1956 Treason Trial

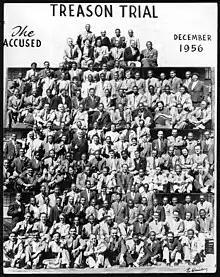
Group photo of the defendants of the trial

In December 1956, many key members of the Congress Alliance were arrested and charged with treason, including almost the entire executive committee of the ANC, as well as the SACP, the SAIC, and the COD. 105 Africans, 21 Indians, 23 whites and 7 coloured leaders were arrested. Ten were women. Many arrestees, including Nelson Mandela, were detained in communal cells in Johannesburg Prison on Constitutional Hill, known as the Fort, resulting in what Mandela described as "the largest and longest unbanned meeting of the Congress Alliance in years." However, white men, white women, black men and black women were all held in a separate parts of the jail.